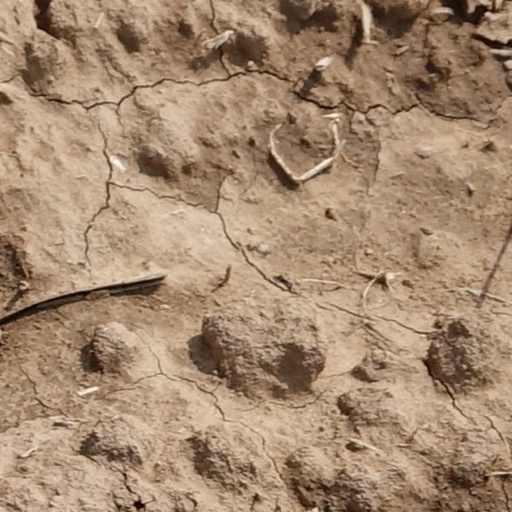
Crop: wheat